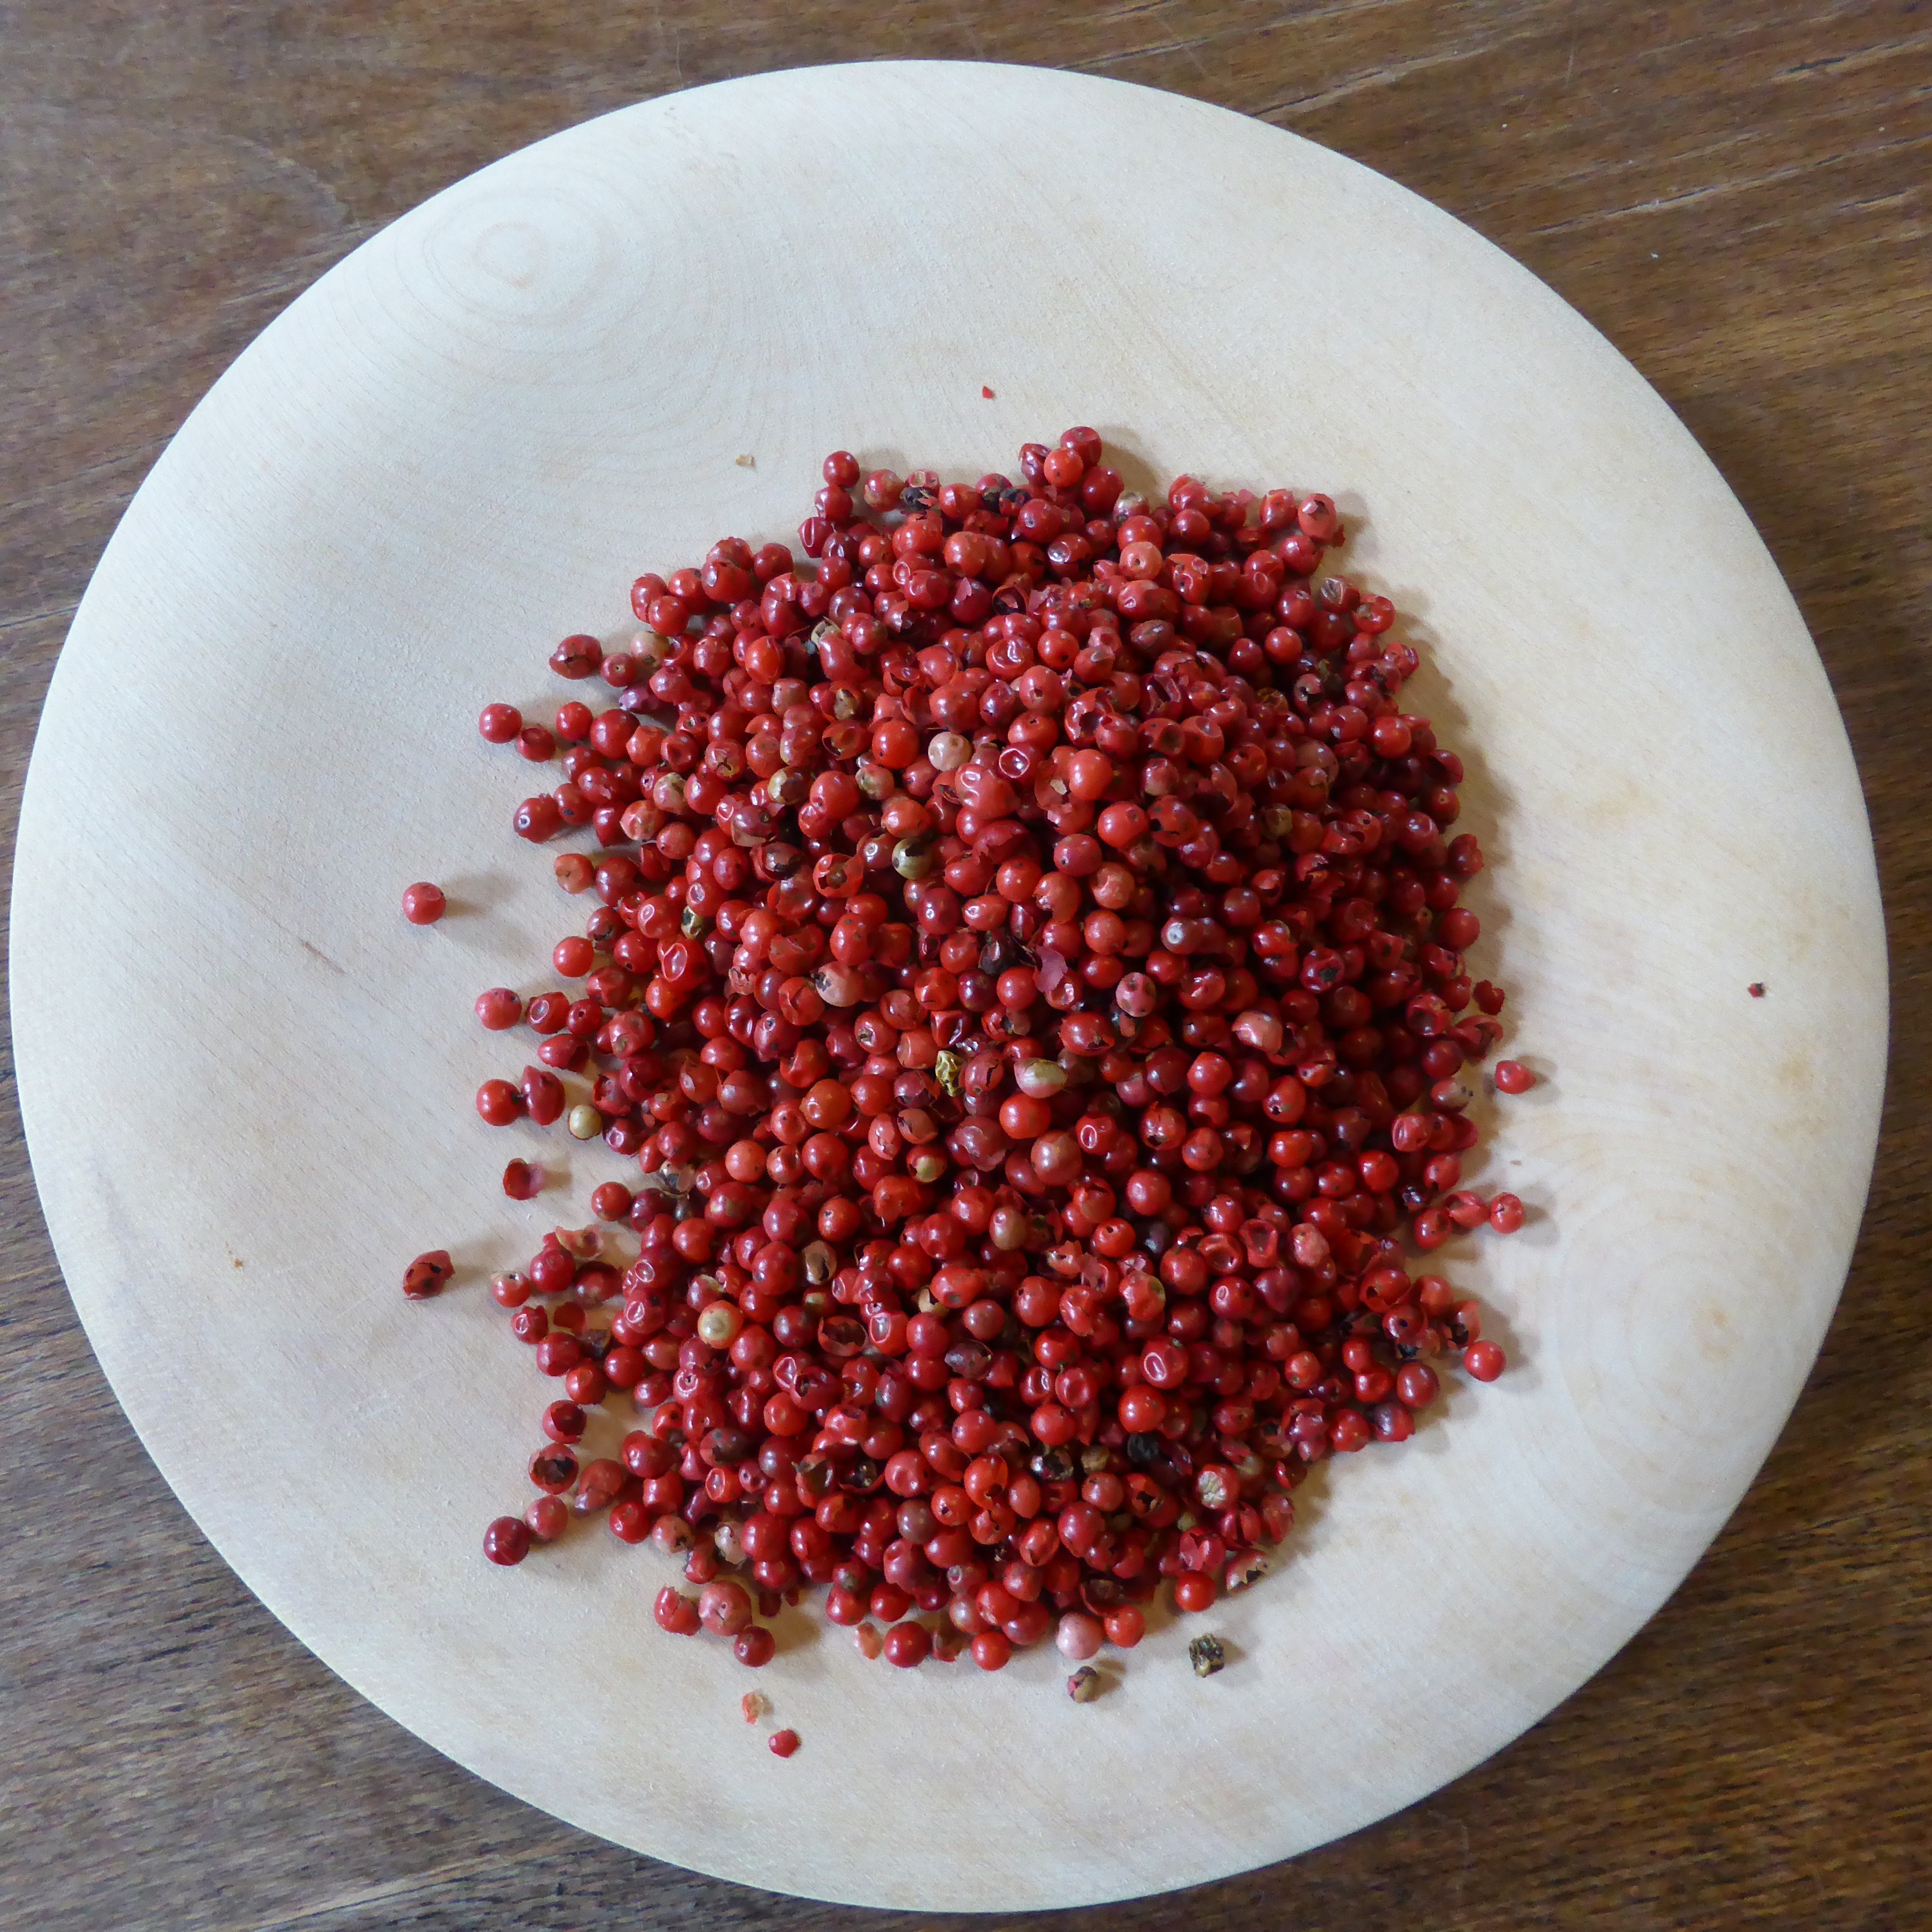
sharp, plant, fruit, berry, food, pepper, red, produce, season, cook, pomegranate, cranberry, spices, ingredients, grains, peppercorns, ganz, pink peppercorn